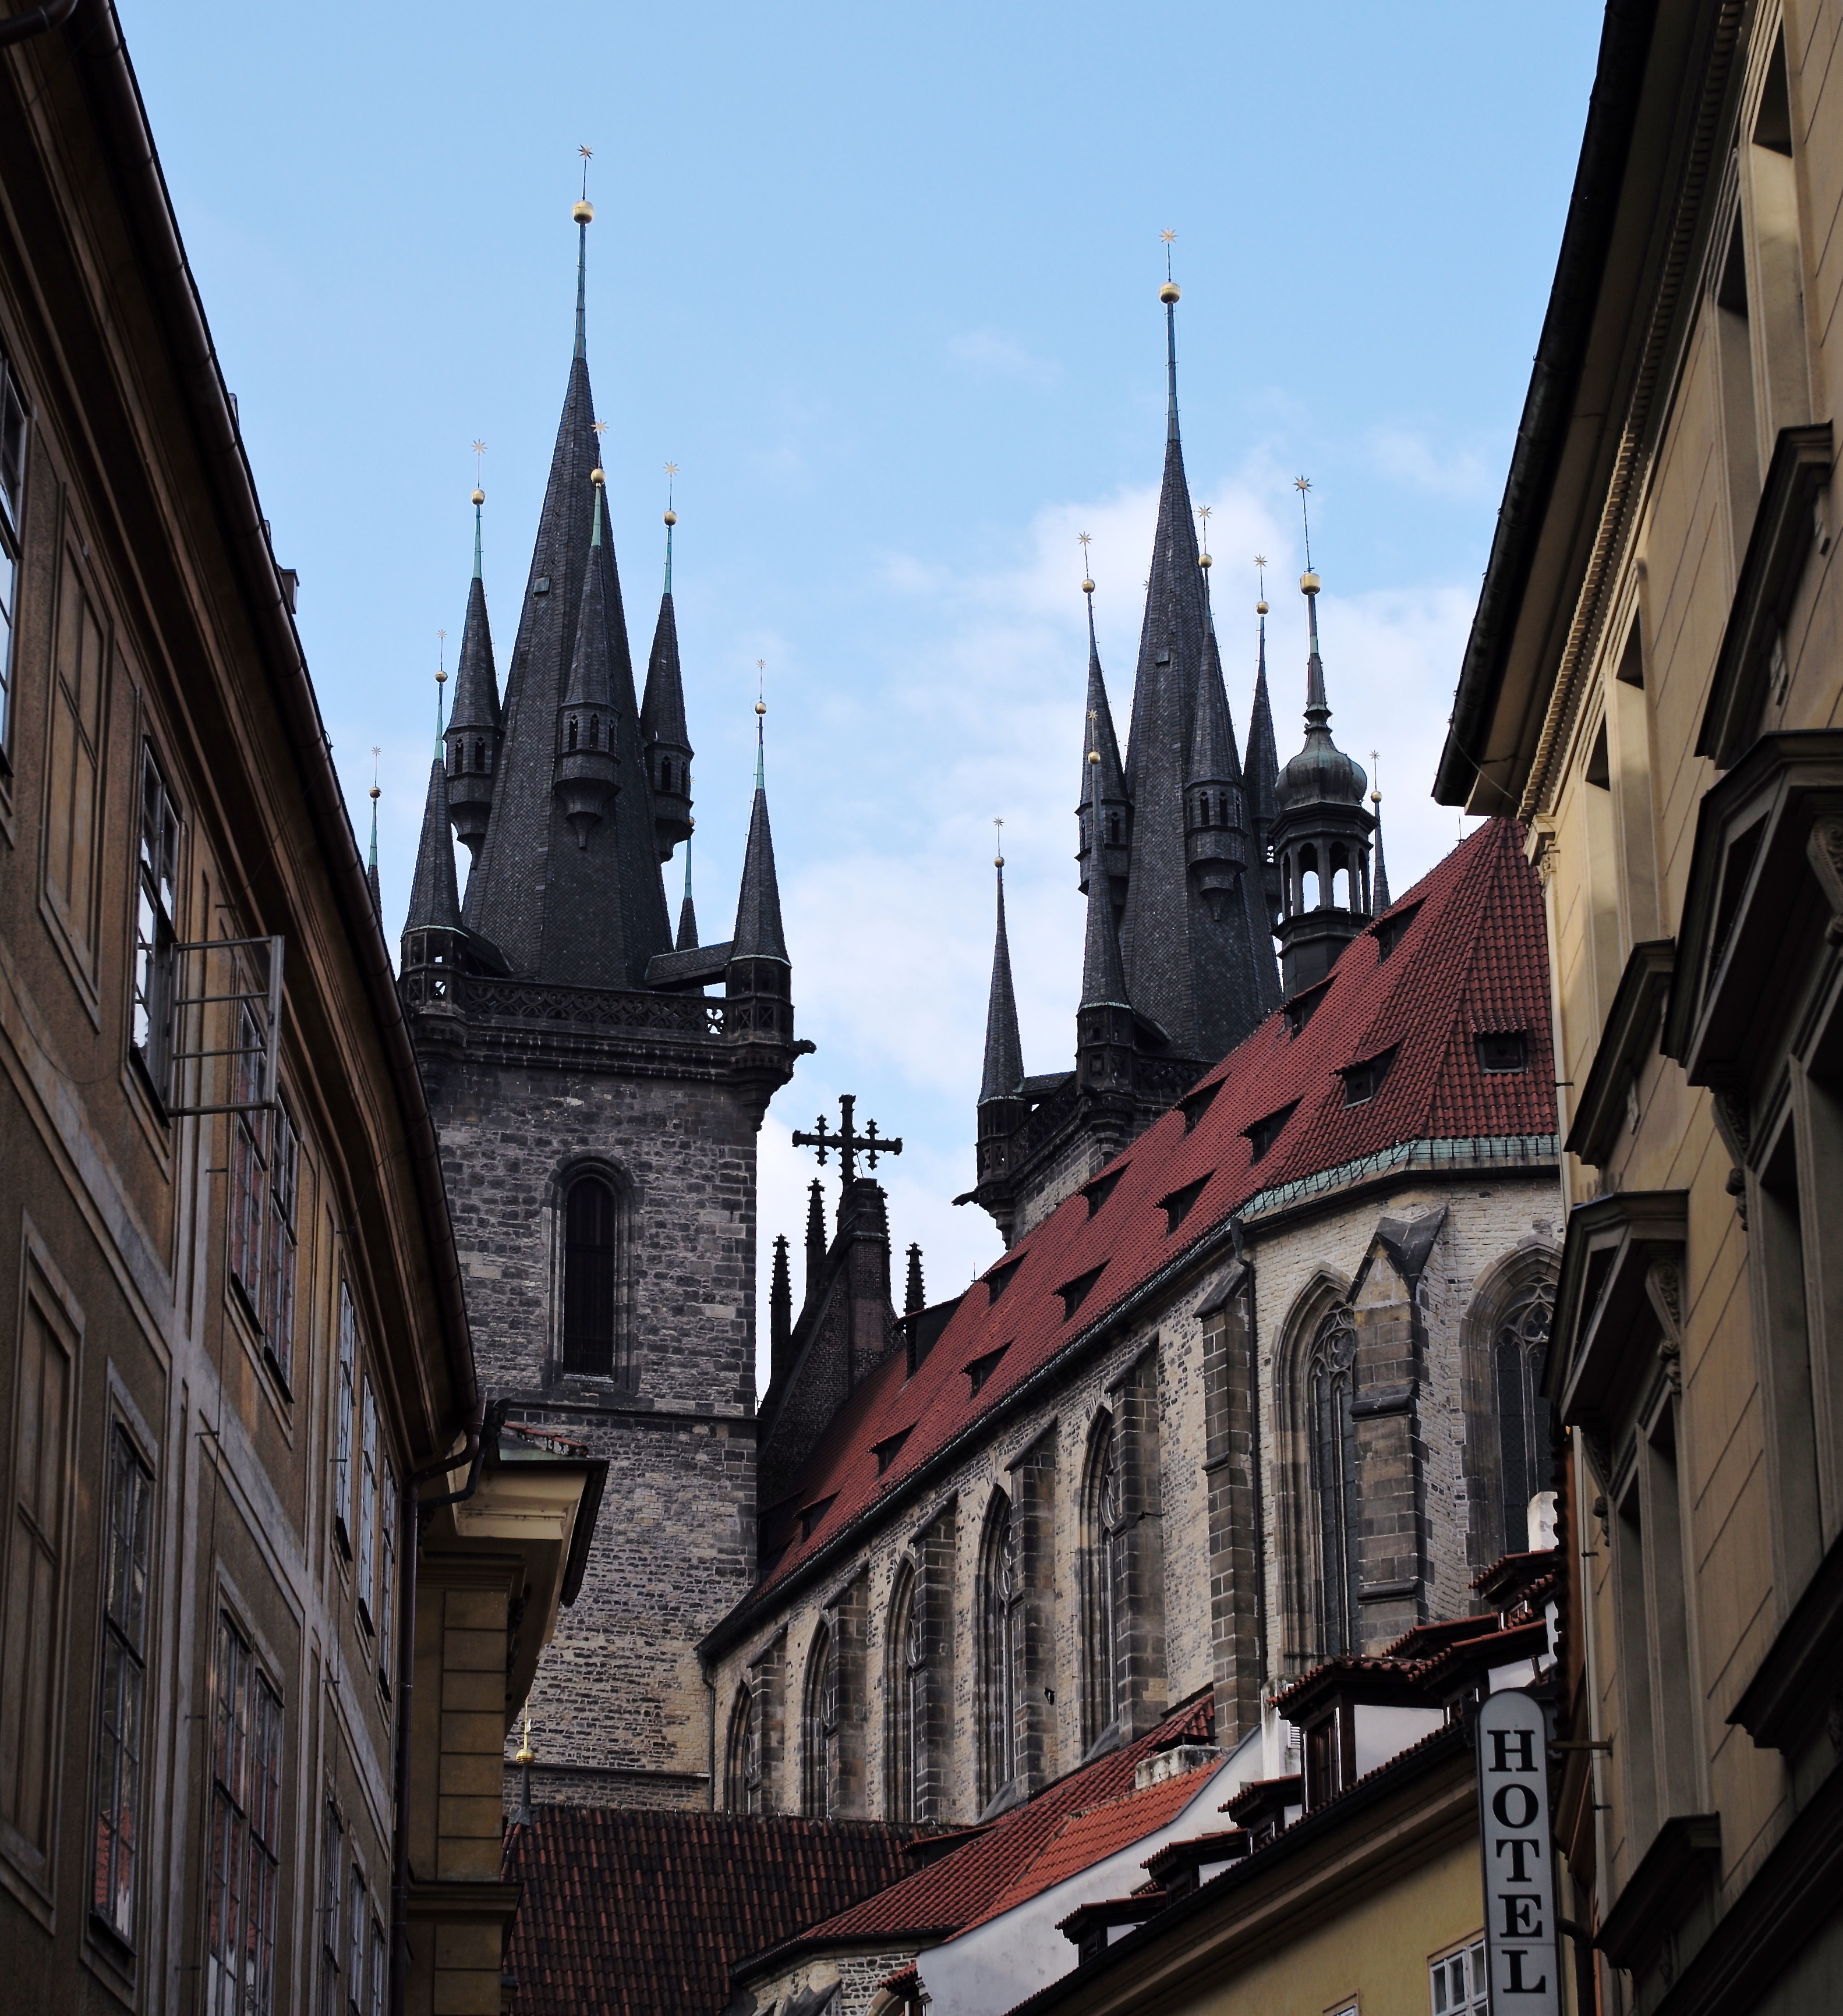
street, town, building, cityscape, narrow, travel, europe, landmark, church, cathedral, prague, tourism, place of worship, m, hotel, spire, spires, 50, republic, leica, 240, summilux, czech, praha, tyn, hostel, urban area